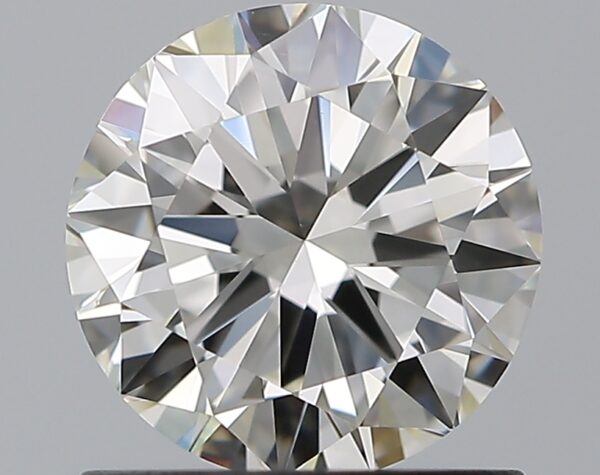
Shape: round
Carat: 1
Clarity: VS1
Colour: I
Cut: VG
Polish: EX
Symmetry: VG
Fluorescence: N
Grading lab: GIA
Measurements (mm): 6.31 x 6.37 x 3.87